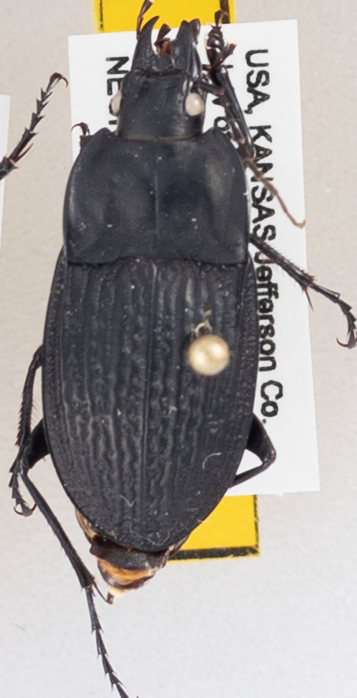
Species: Dicaelus sculptilis sculptilis
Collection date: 2019-08-07
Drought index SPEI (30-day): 0.602
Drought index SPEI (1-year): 1.69
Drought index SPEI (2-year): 0.684